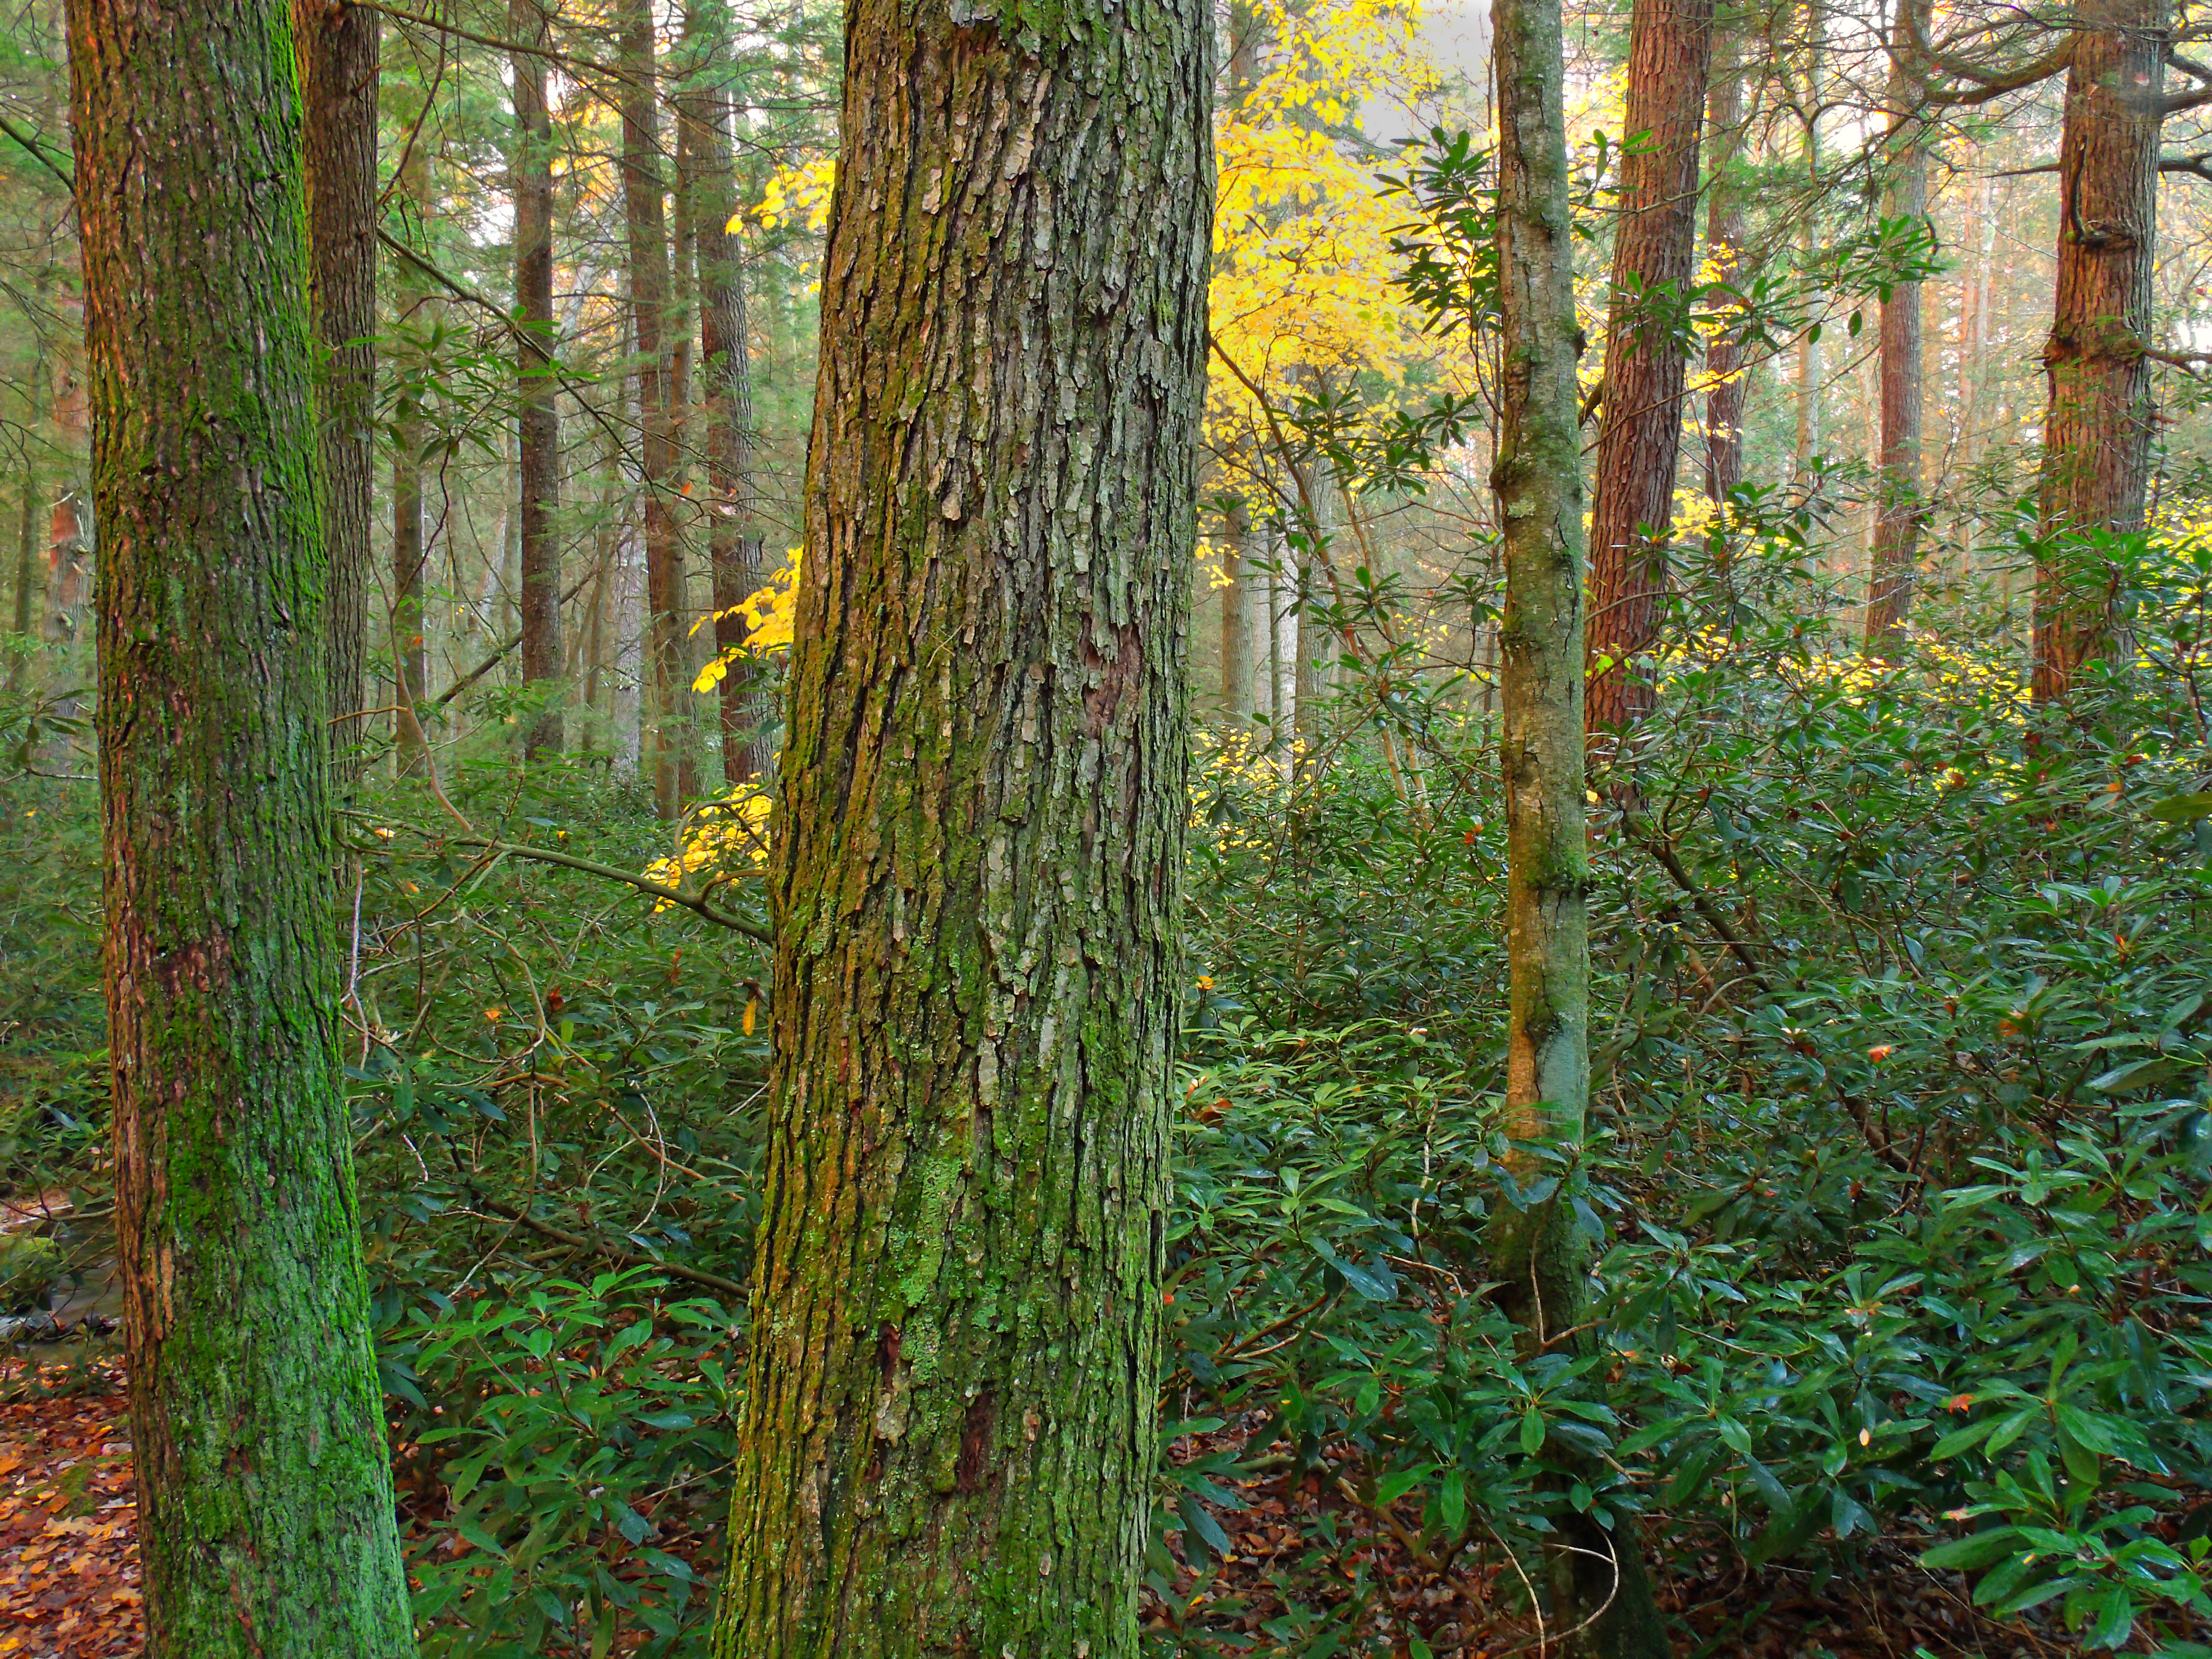
tree, nature, forest, plant, hiking, trail, meadow, sunlight, leaf, moss, autumn, trees, creativecommons, coniferous, spruce, vegetation, rainforest, deciduous, wetland, pennsylvania, rhododendron, oldgrowthforest, relictforest, huntingdoncounty, rothrockstateforest, alanseegernaturalarea, grove, woodland, habitat, ecosystem, biome, old growth forest, natural environment, woody plant, temperate broadleaf and mixed forest, temperate coniferous forest